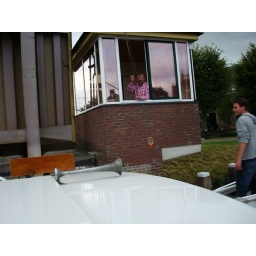
You have to put your bridge money in the wooden shoe for the bridge to open.